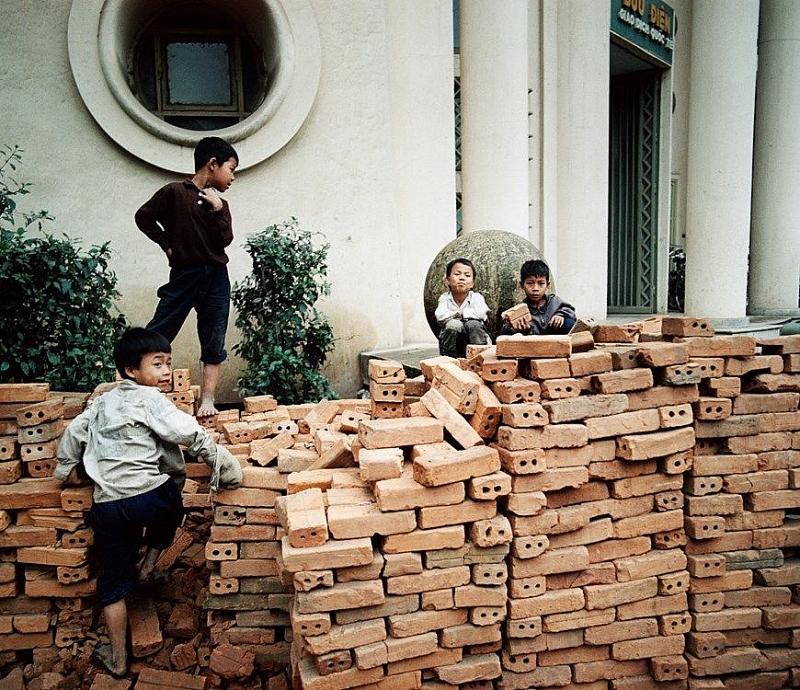
có một đám trẻ đang chơi đùa cùng nhau bên đống gạch